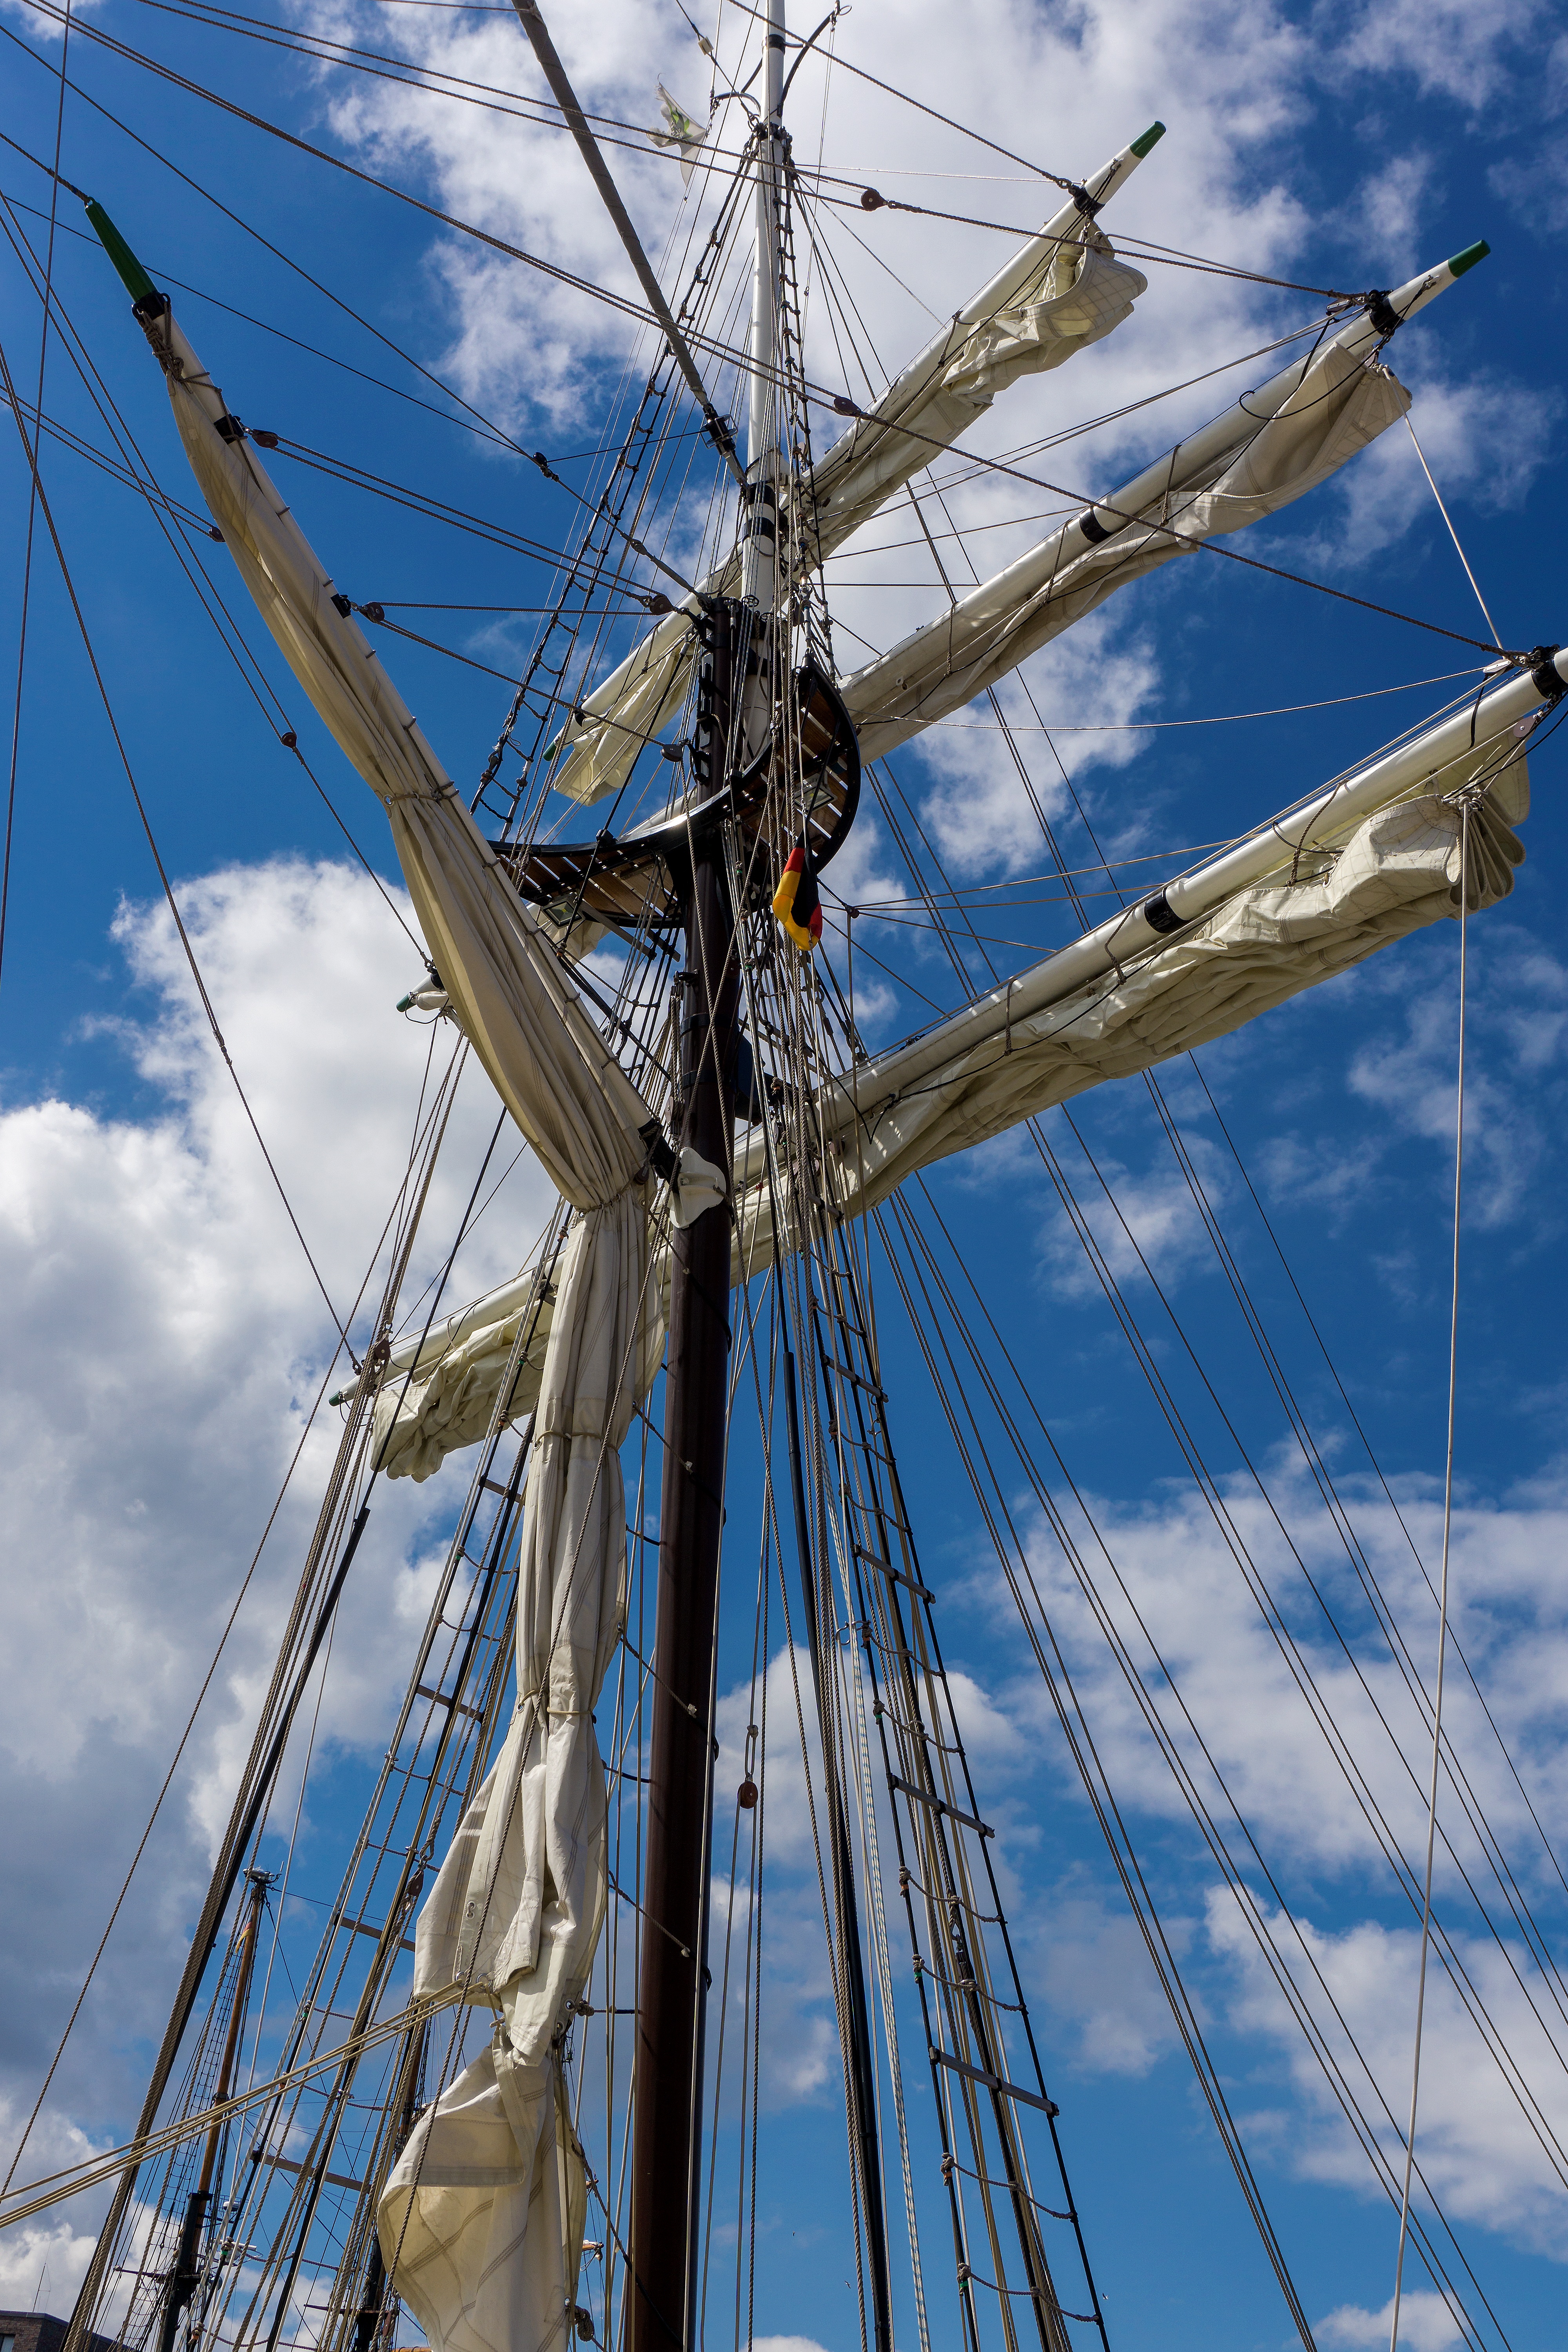
boat, wind, ship, vehicle, mast, sailboat, sail, sailing vessel, watercraft, schooner, windjammer, sailing ship, tall ship, galleon, ship masts, boat mast